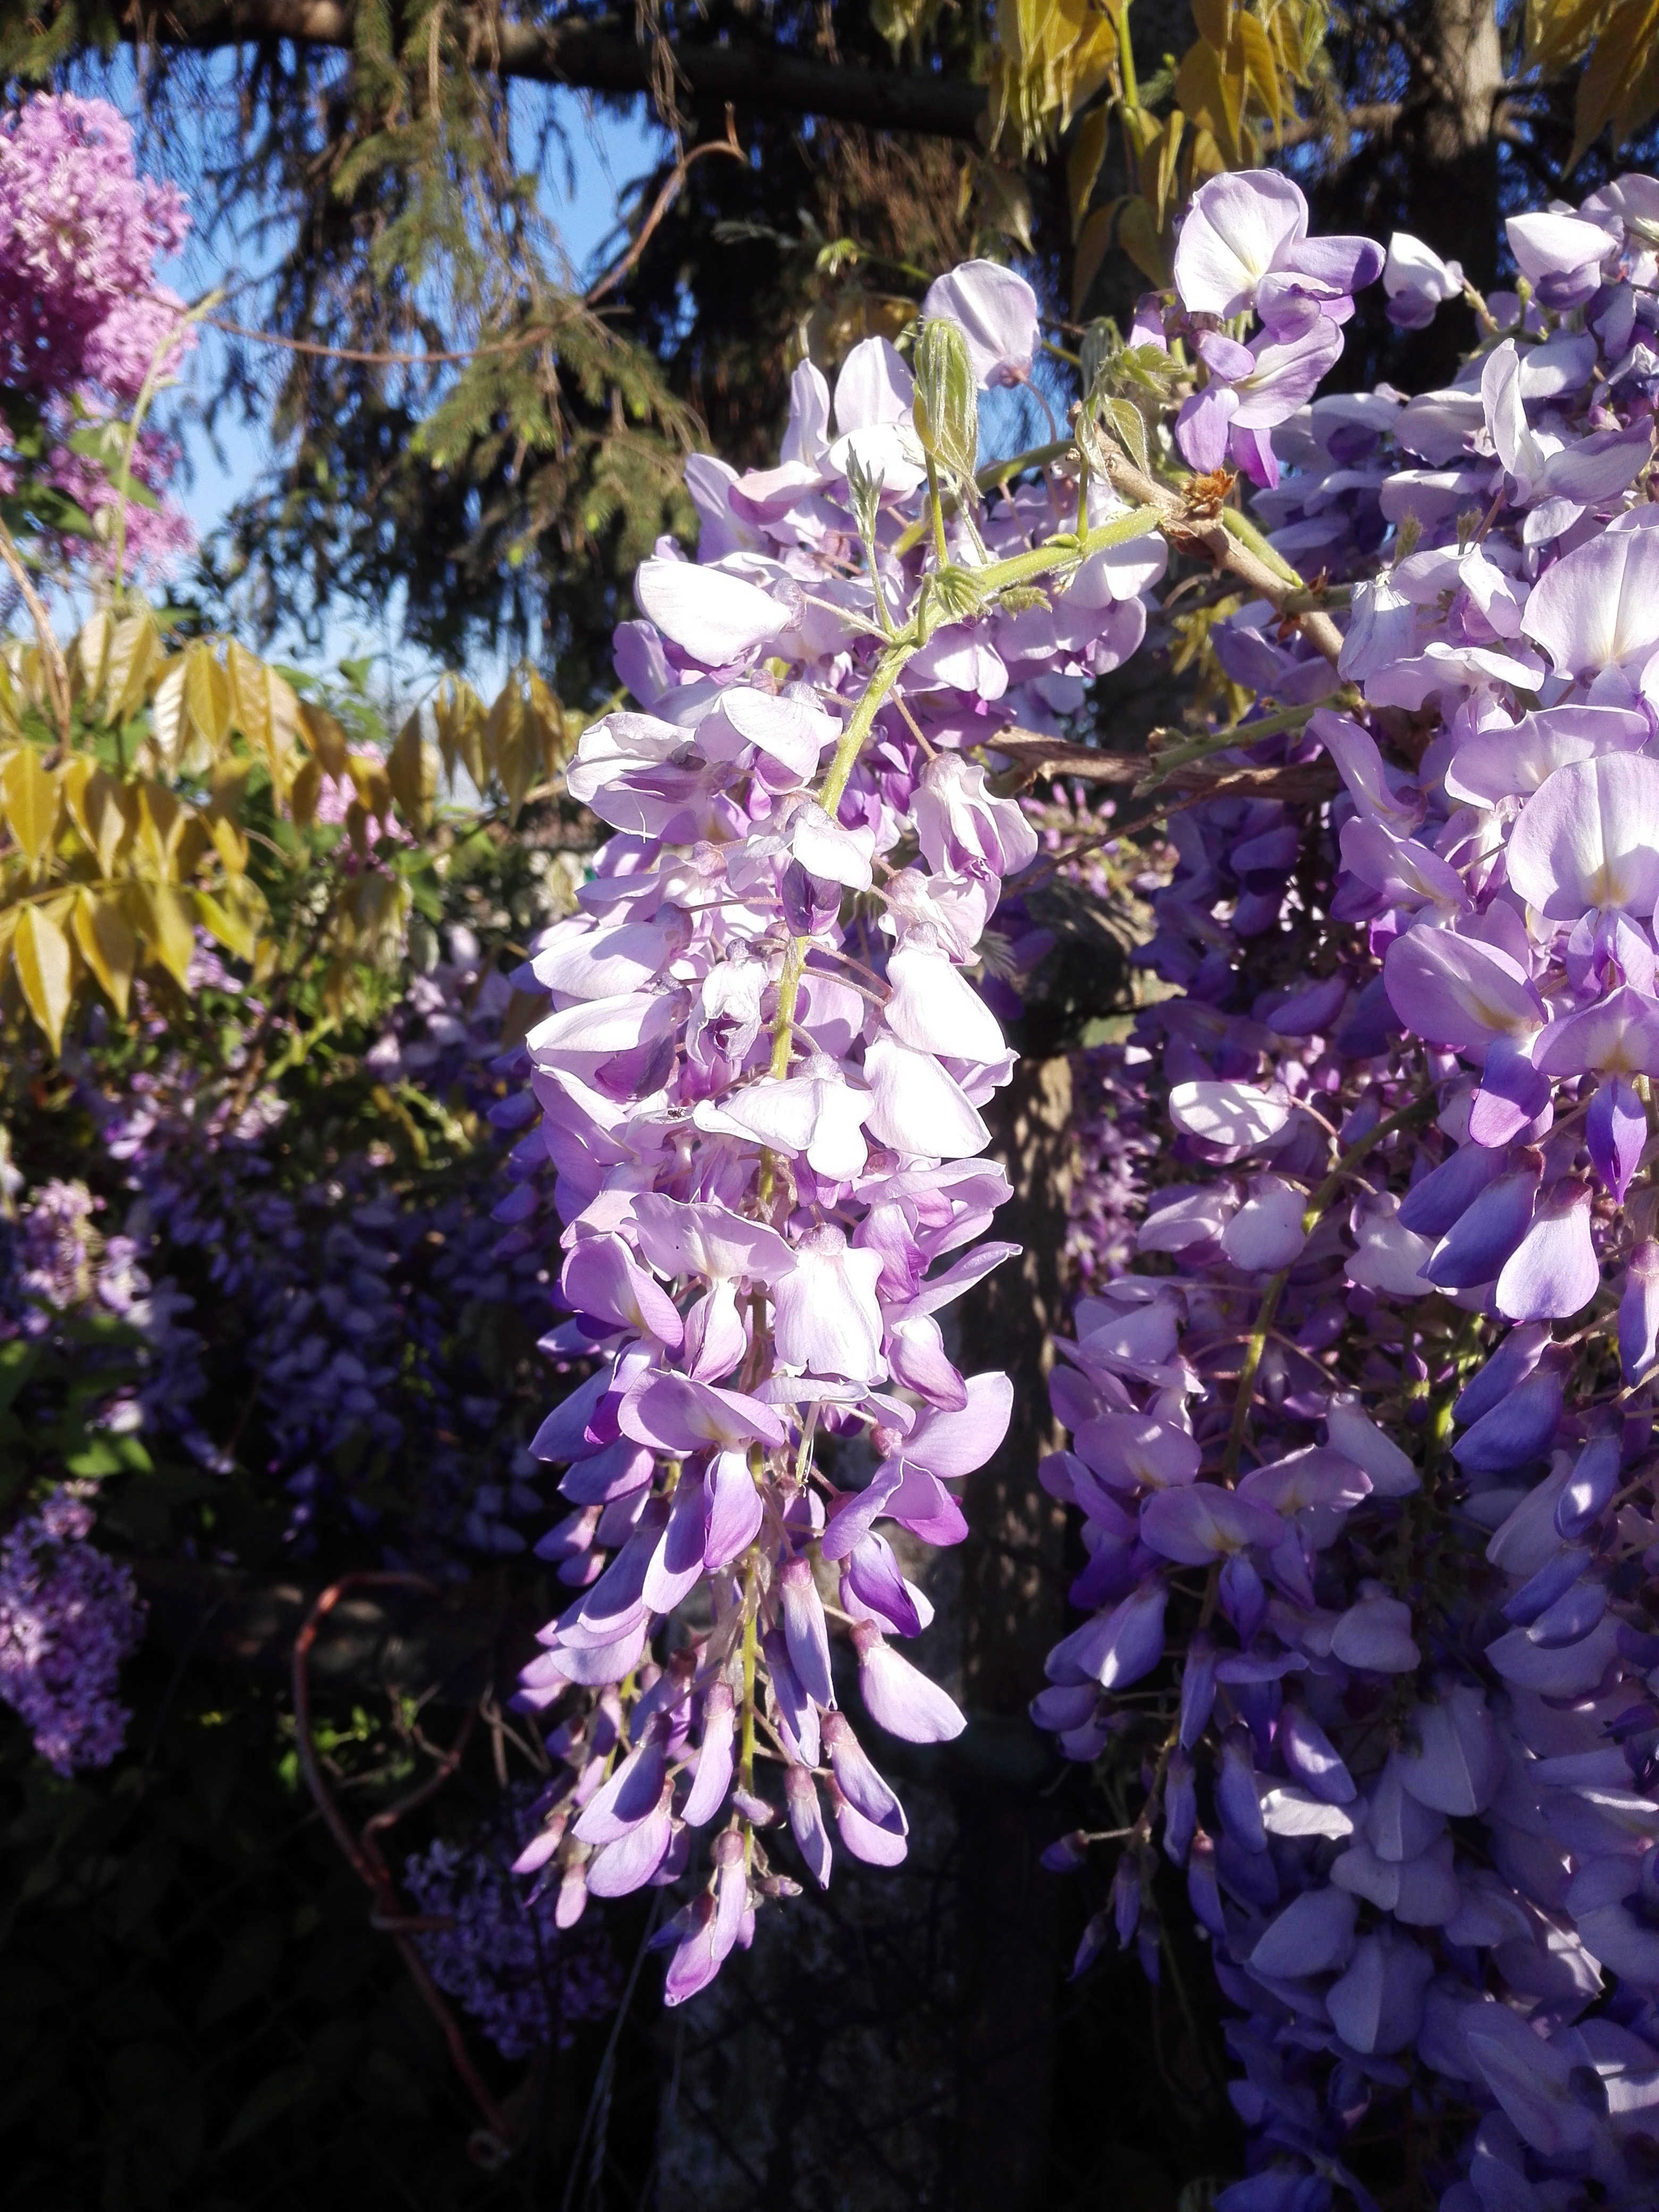
blossom, plant, sunshine, flower, spring, botany, flora, wildflower, shrub, spring flowers, flowering plant, delphinium, bellflower family, purple acacia, land plant